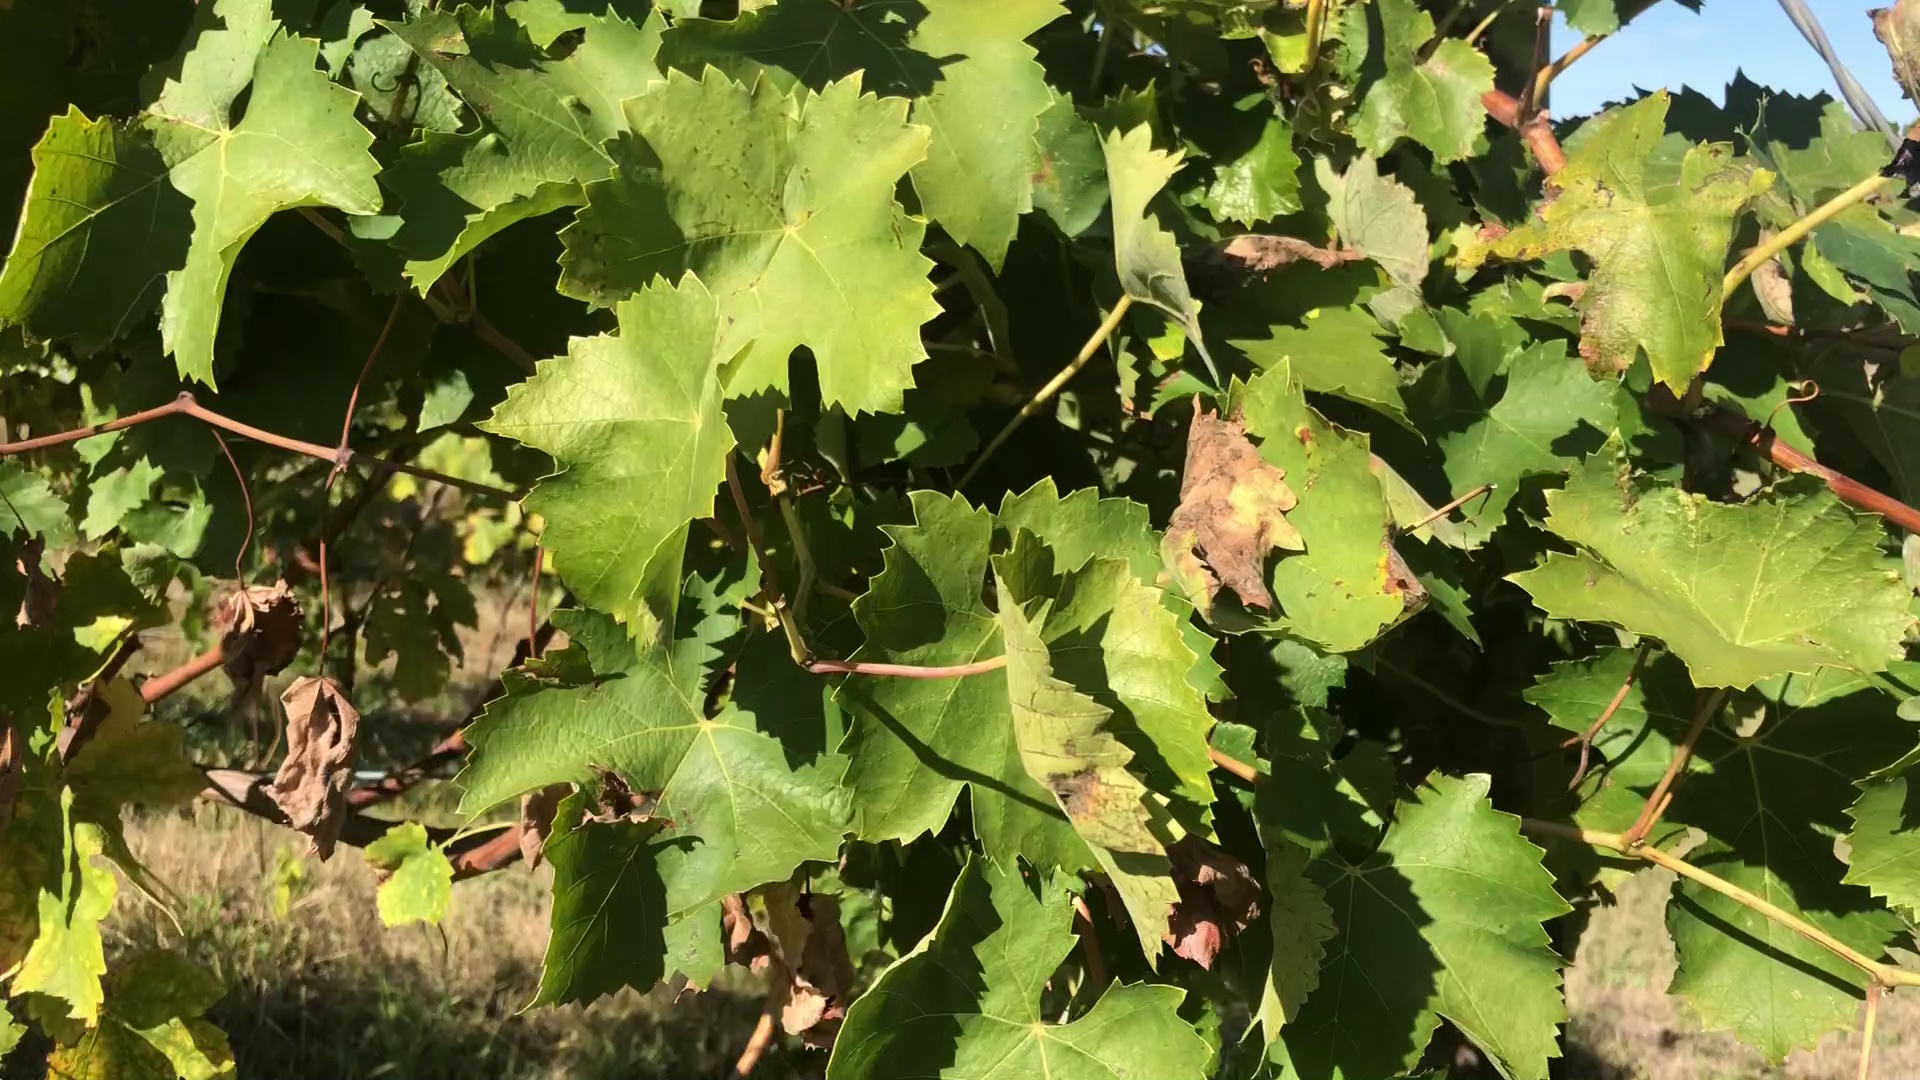
Label: healthy